West Coast Trail

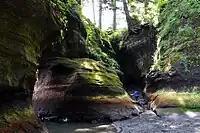
Colourful intertidal rock formations at Owen Point

The trail itself winds through forests, bogs, slippery moss-covered ladders, climbing, rappelling and beach treks. Hikers have a choice in parts of the trail to stay in the highlands, which is much boggier, or try to make progress on the beach, which is slow, but easier on the feet. The trail passes old growth trees, waterfalls, streams and thick patches of deep mud. Along the coast, the trail includes sand and pebble beaches, headlands, and exposed shelf and boulders at low tide. The trail often diverts inland to avoid dangerous surge channels and impassable headlands, where cliffs descend straight into the sea even at low tide. Portions of the beach sections can be made impassable by high tides. Tide tables and maps are issued by Parks Canada staff to all hikers prior to starting the trek. In some inland areas the trail consists of a boardwalk, which can be in disrepair and covered with moss and mud.